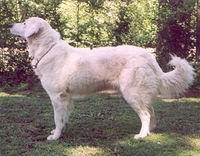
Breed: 223-n000067-kuvasz